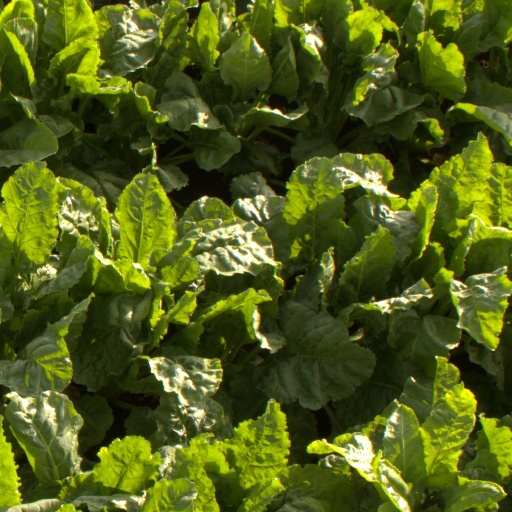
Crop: sugar beet